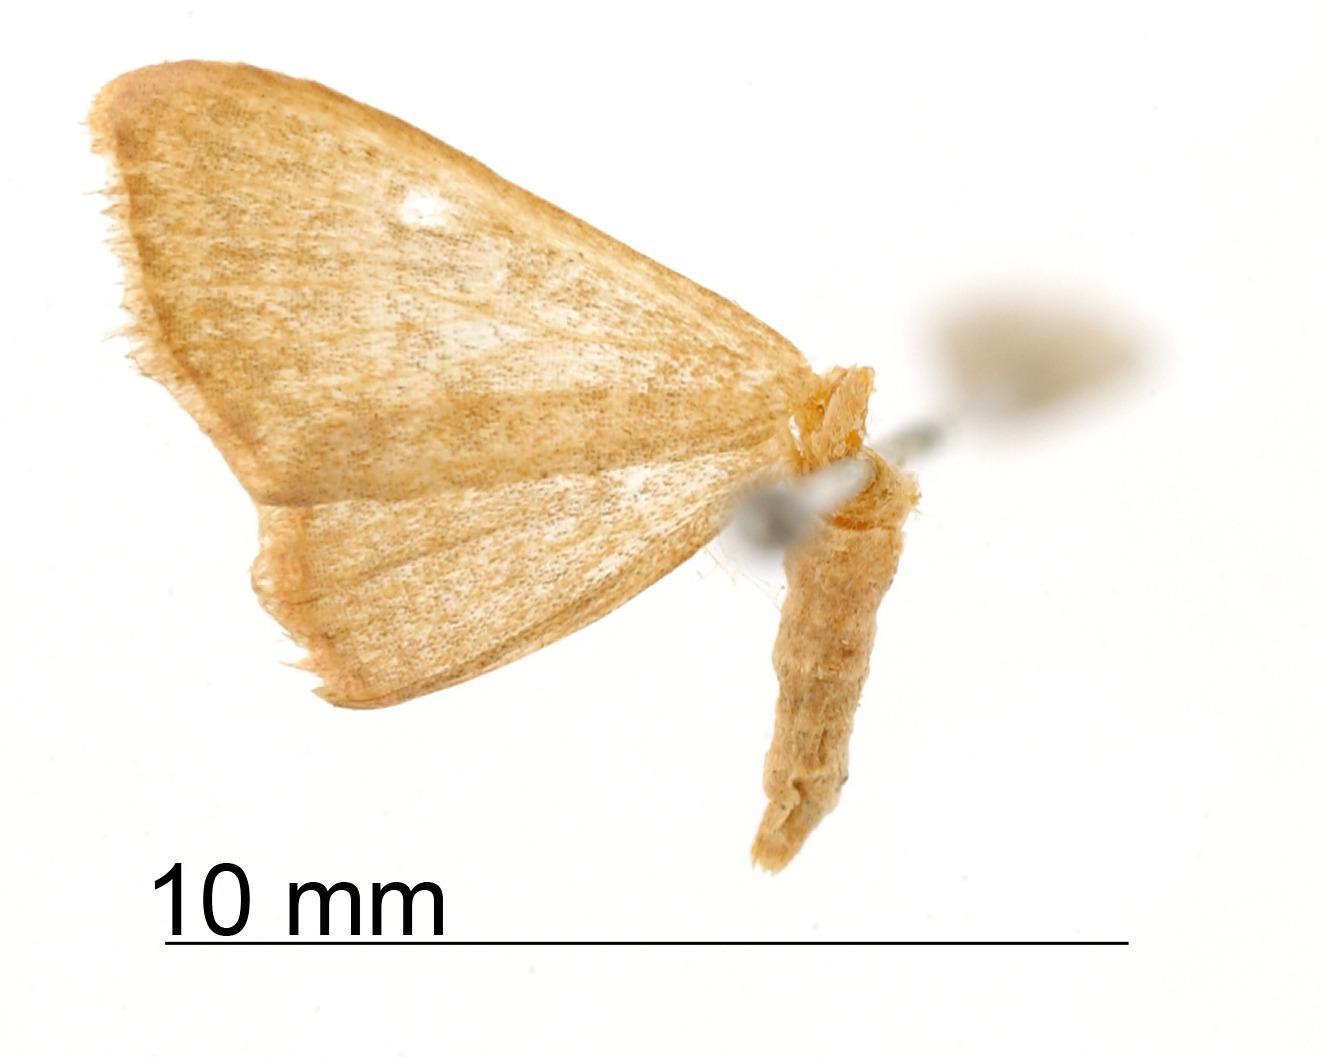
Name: Calyptocome incarnata
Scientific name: Calyptocome incarnata Dognin, 1902
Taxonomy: Animalia, Arthropoda, Insecta, Lepidoptera, Geometridae, Sterrhinae
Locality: La Uruca pres San Jose, San Jose, Costa Rica